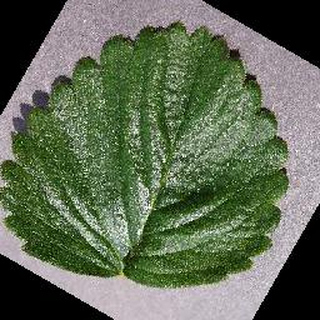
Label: healthy_strawberry